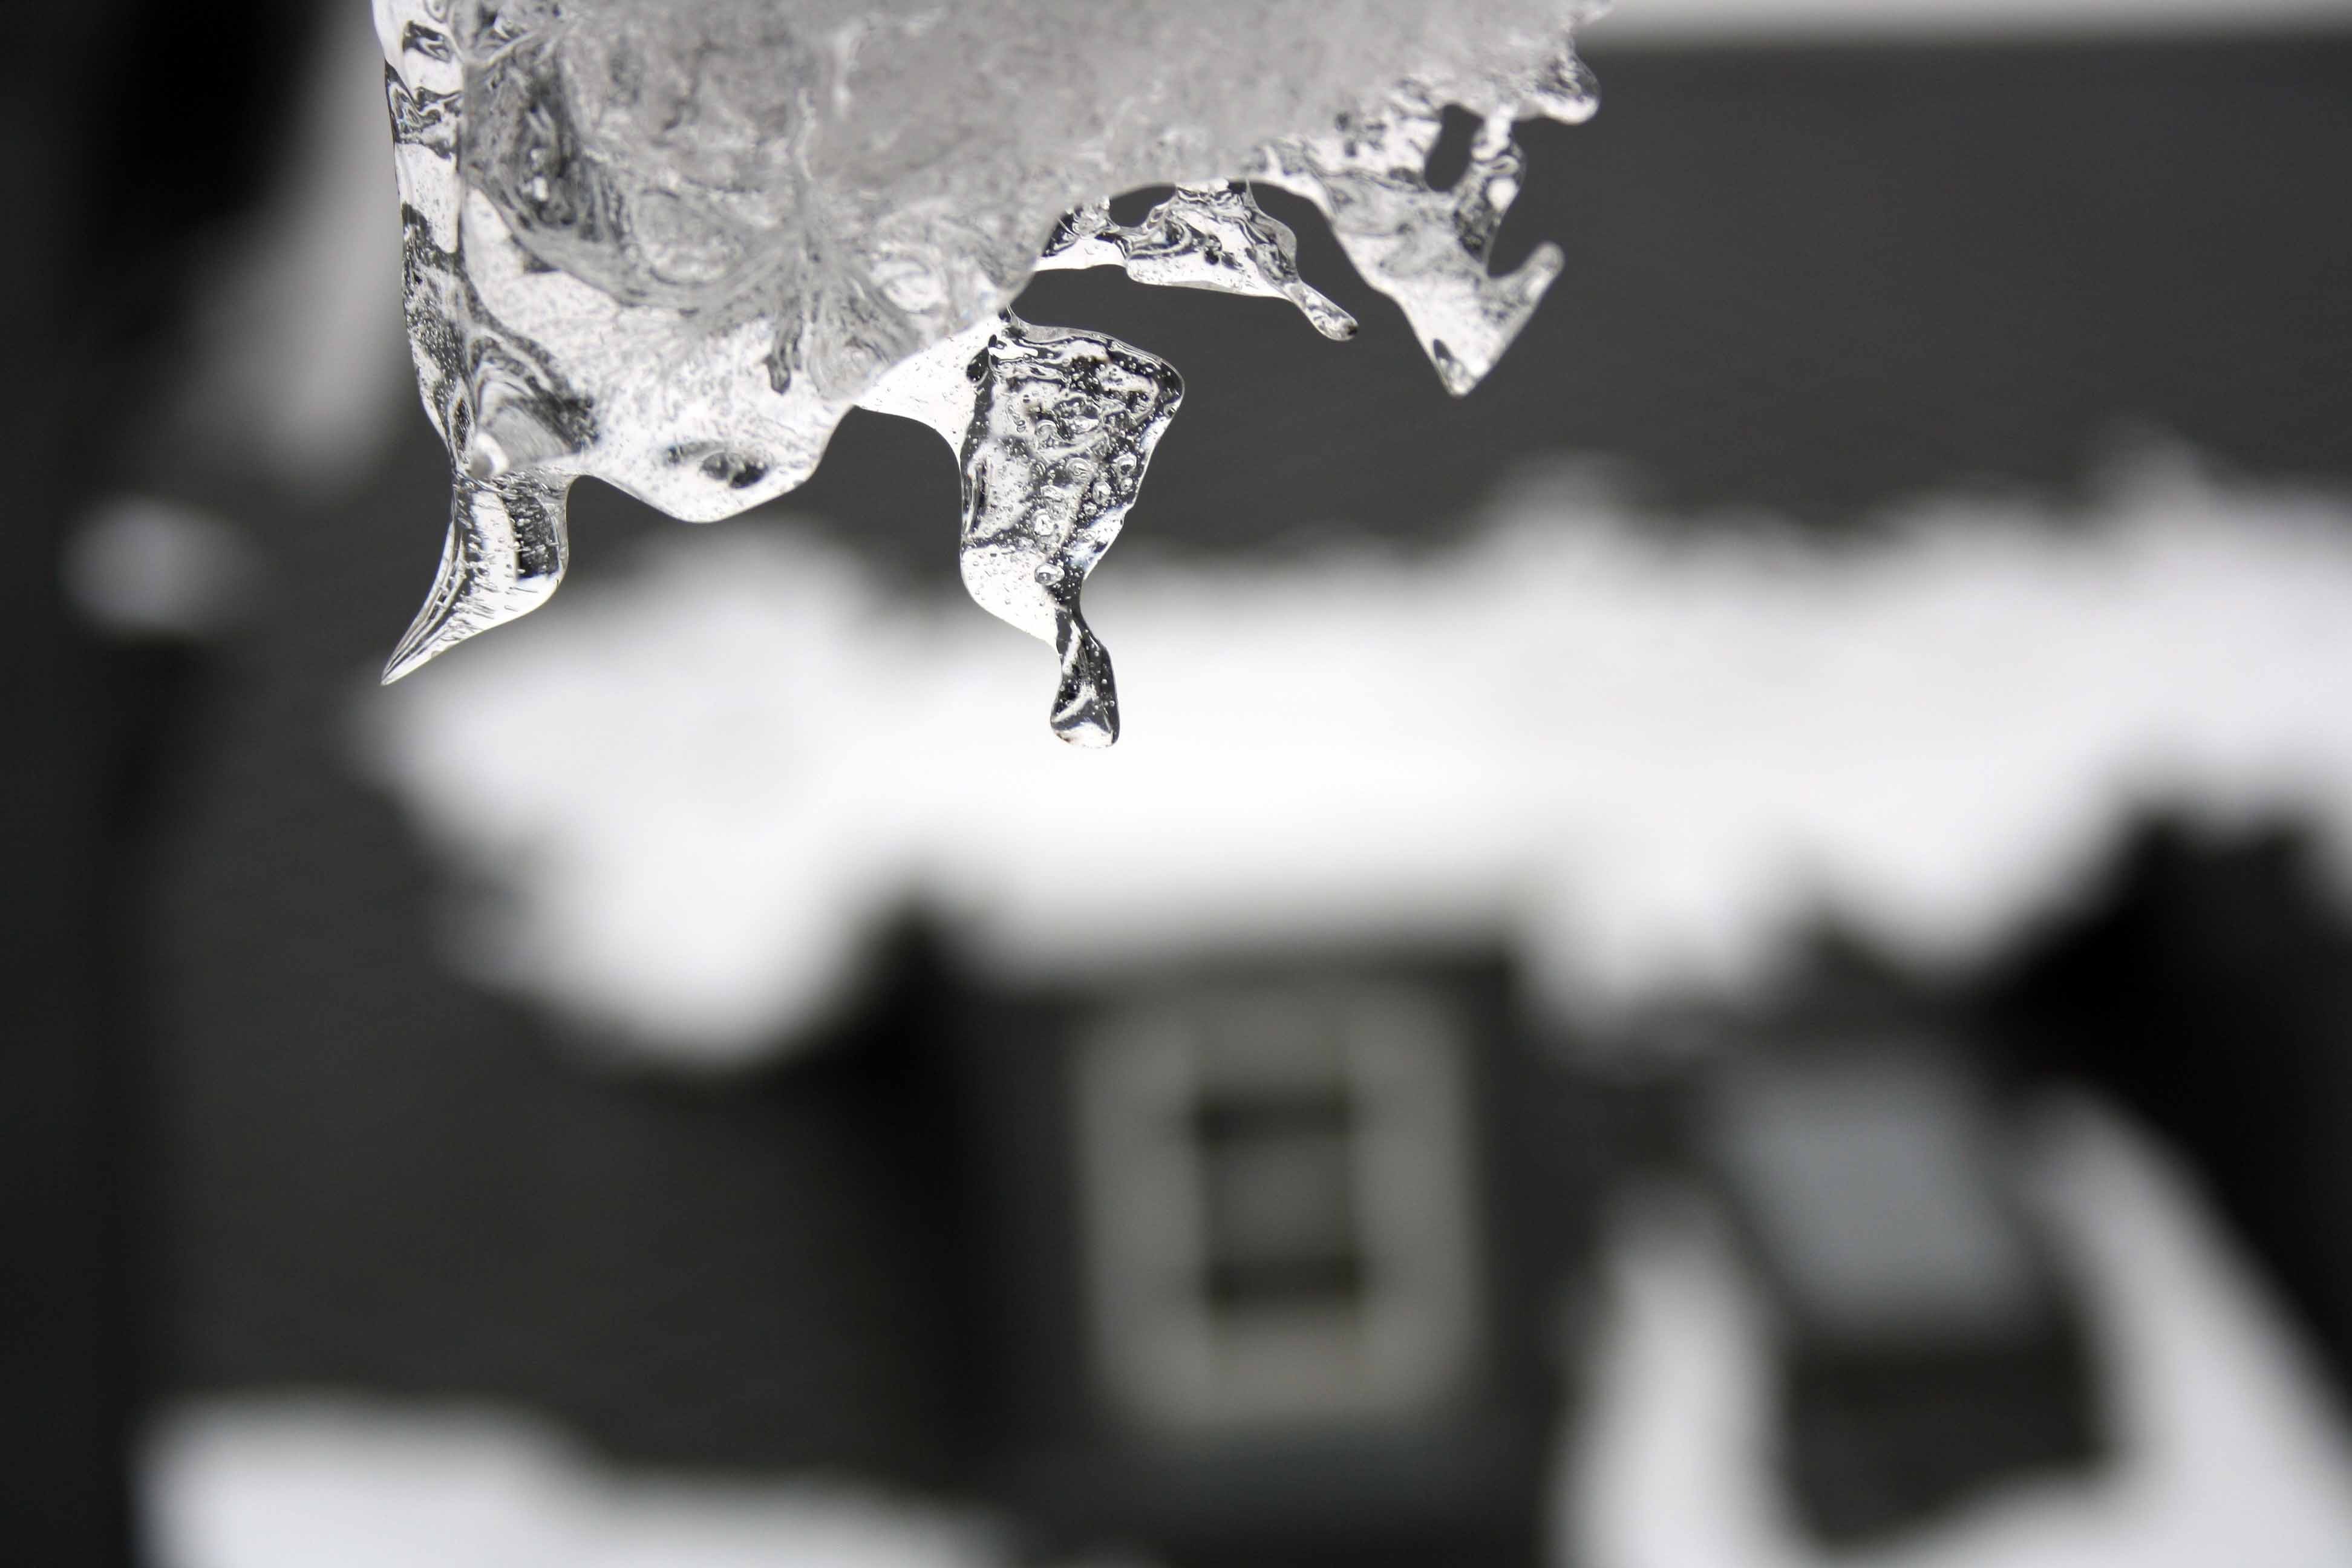
hand, winter, black and white, white, photography, ice, black, monochrome, winter dream, monochrome photography